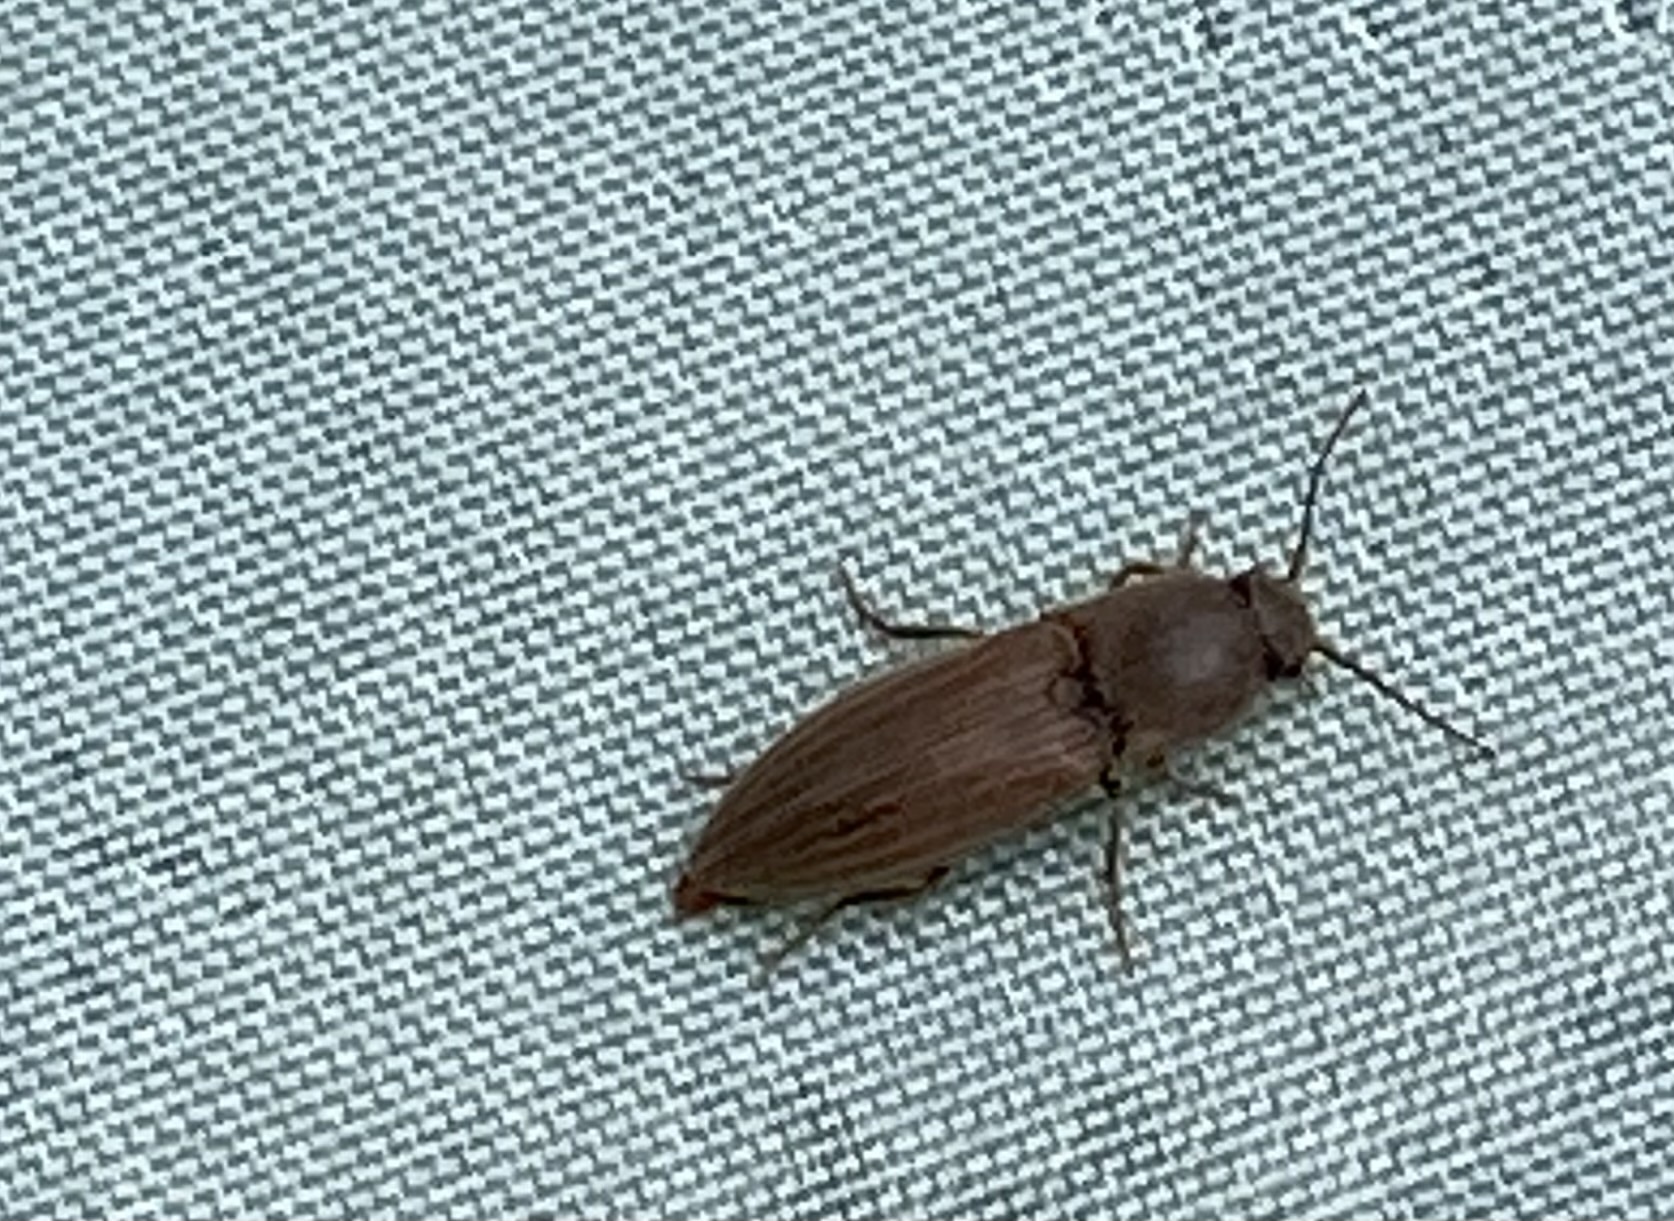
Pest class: clickbeetles_wireworms